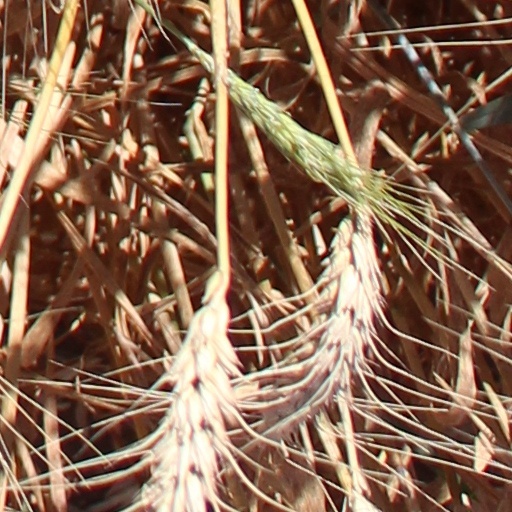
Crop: wheat